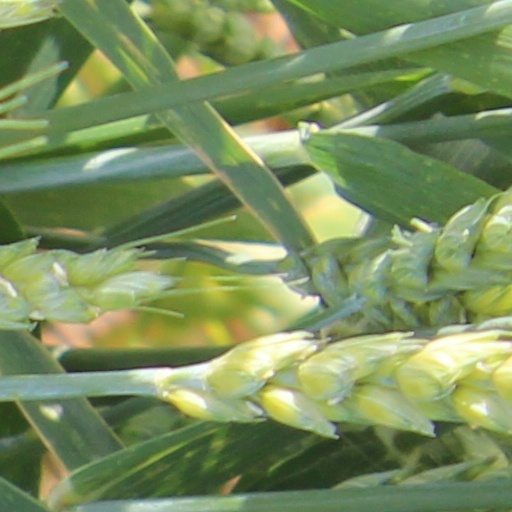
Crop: wheat